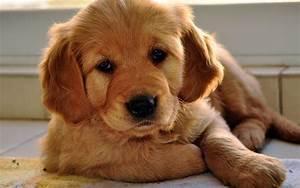
dog